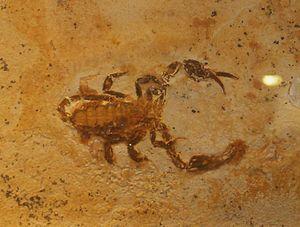
Araripescorpius ligabuei, unique représentant du genre Araripescorpius, est une espèce fossile de scorpions de la famille des Chactidae.